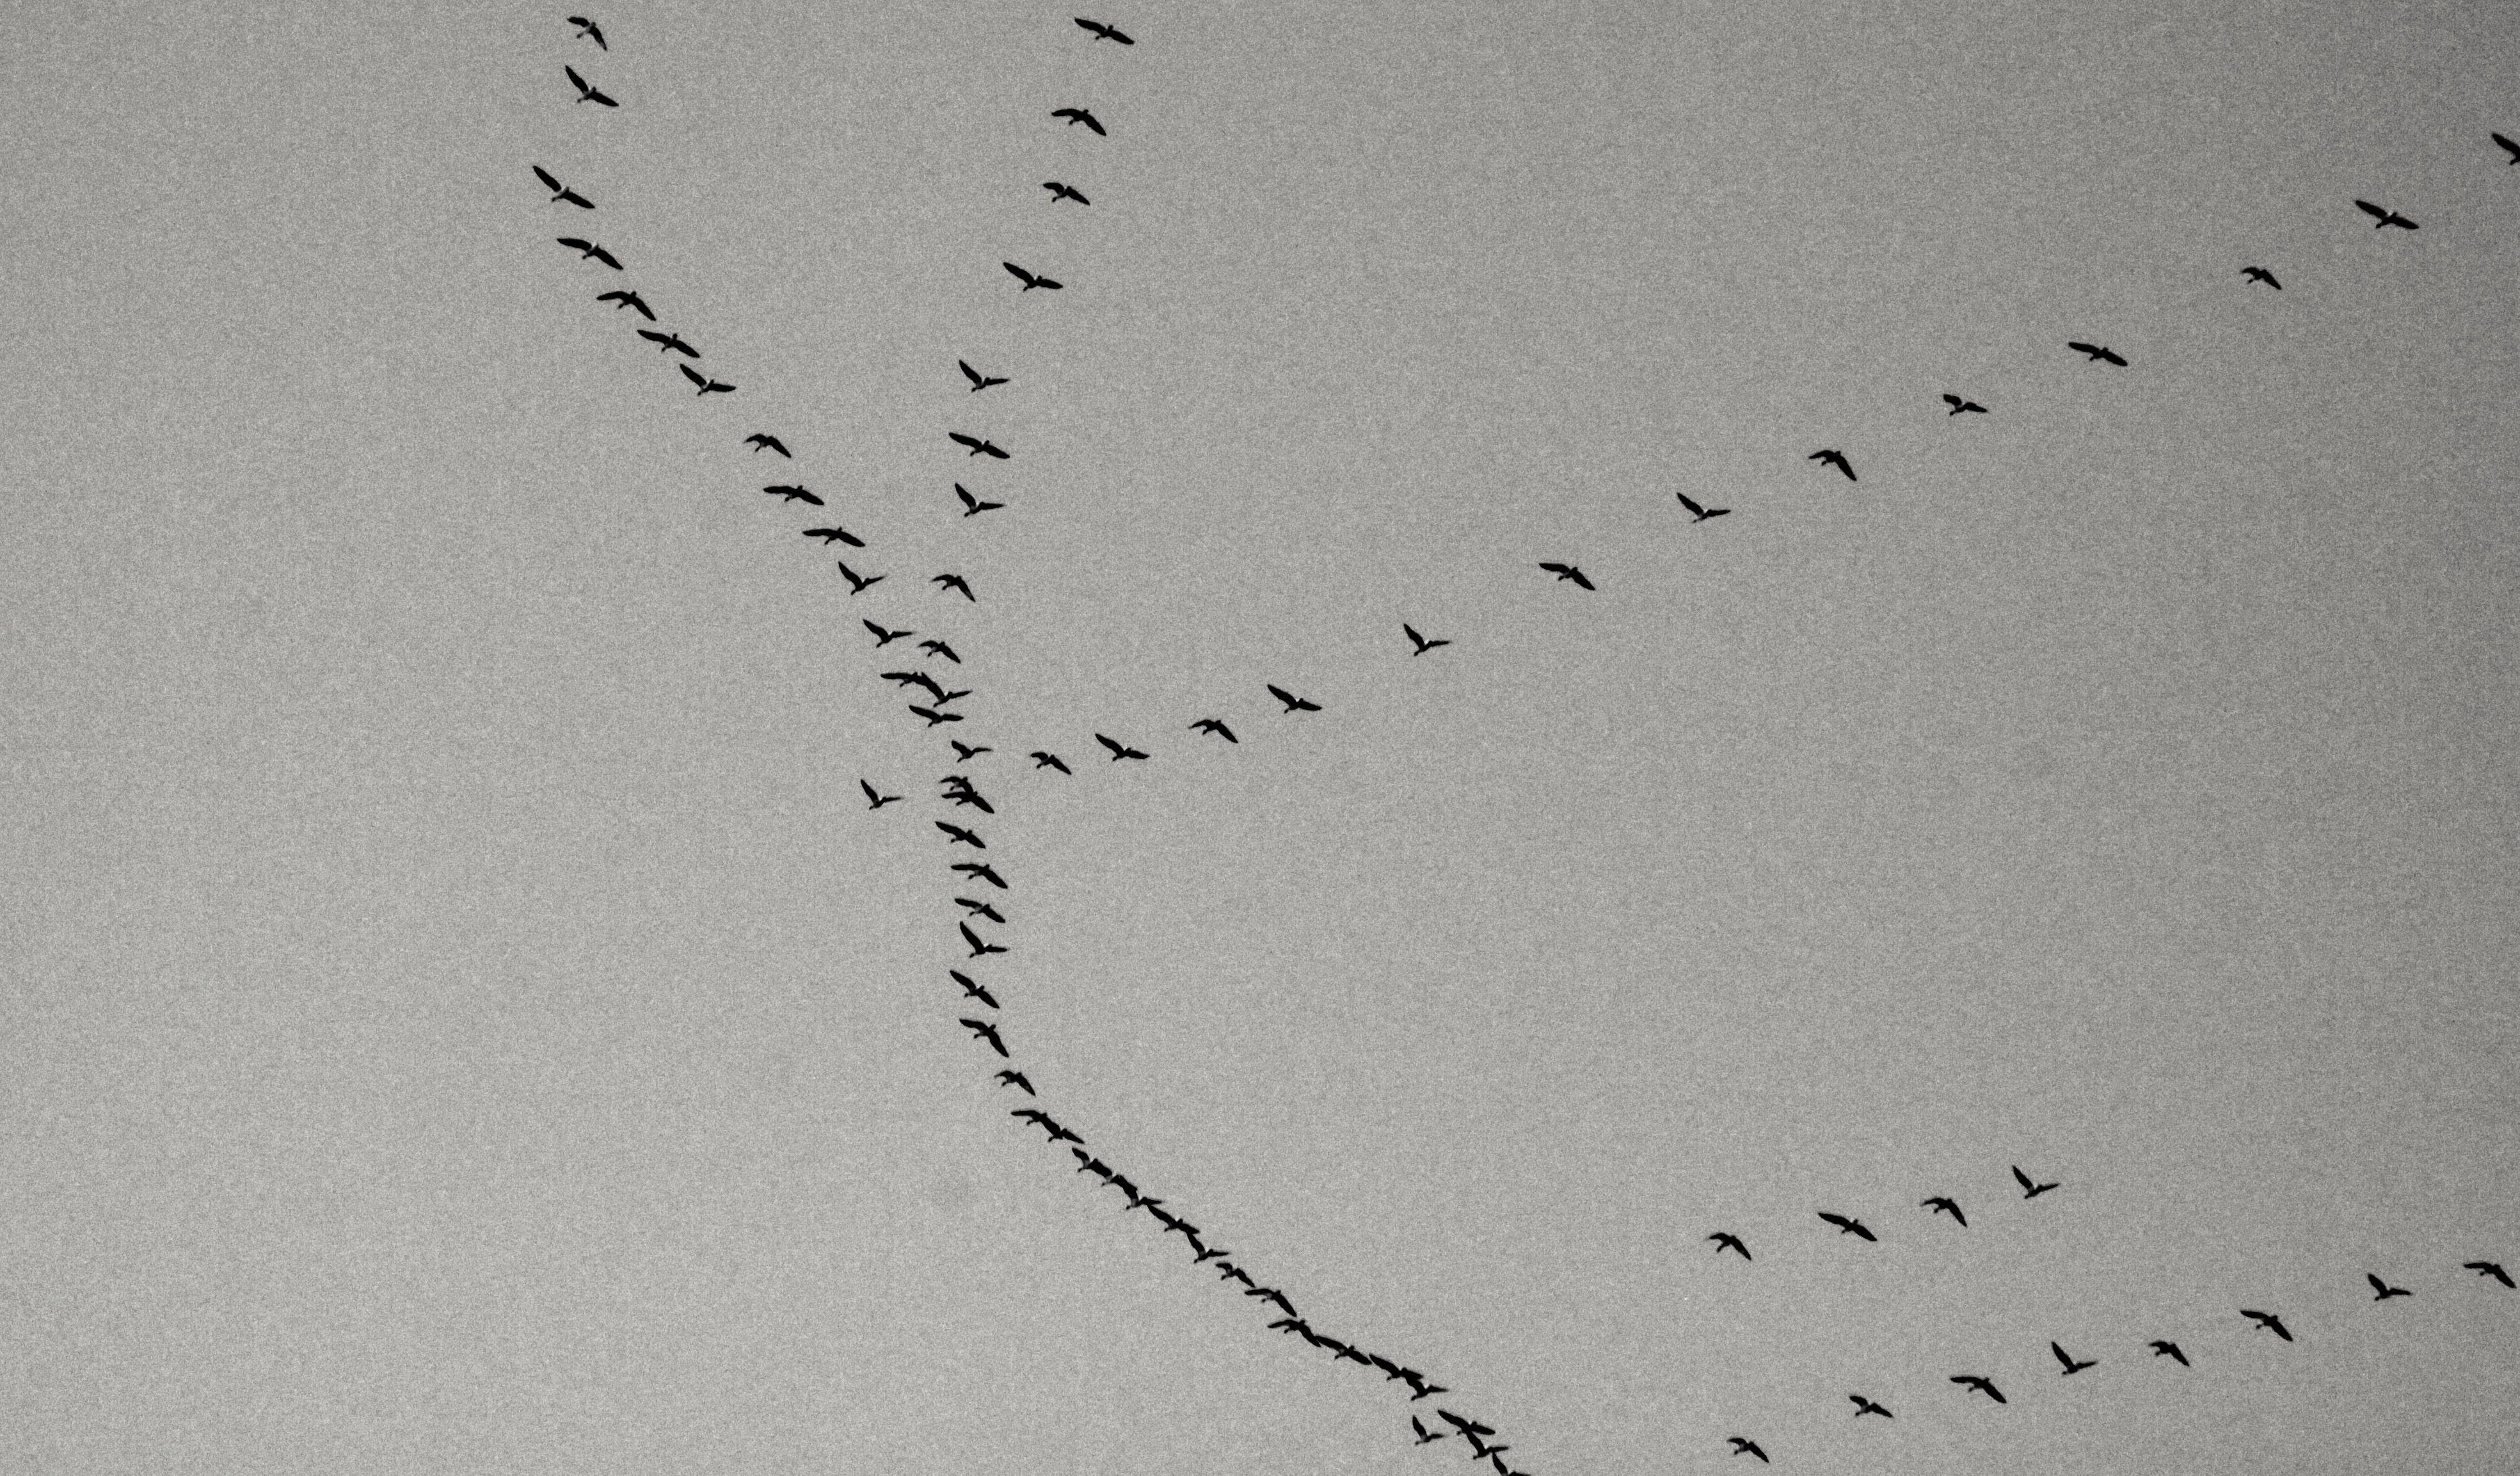
writing, cold, winter, wing, sky, white, texture, fall, number, flock, flying, dark, line, black, monochrome, circle, font, birds, sketch, drawing, text, handwriting, ducks, calligraphy, shape